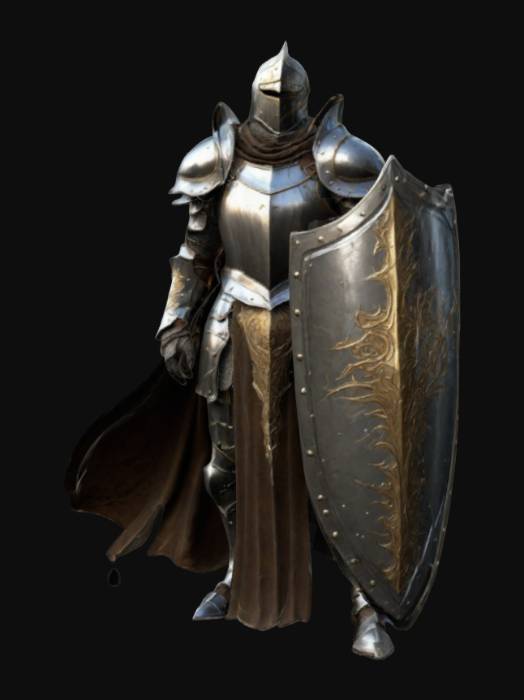
미적 점수 (1~10점): 8